Kondaveeti Raja

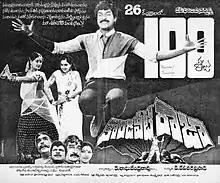
Theatrical poster

Kondaveeti Raja is a 1986 Telugu action drama film directed by K. Raghavendra Rao and produced by K. Devi Varaprasad. It stars Chiranjeevi, Vijayashanti, Radha, and Rao Gopal Rao. The film was released on 31 January 1986.